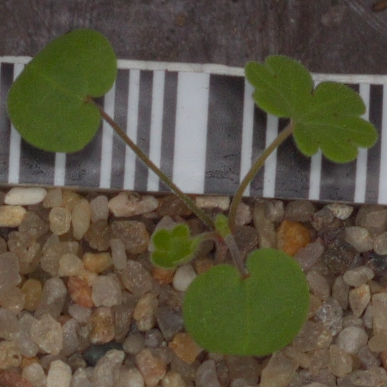
Label: smallflowered_cranesbill